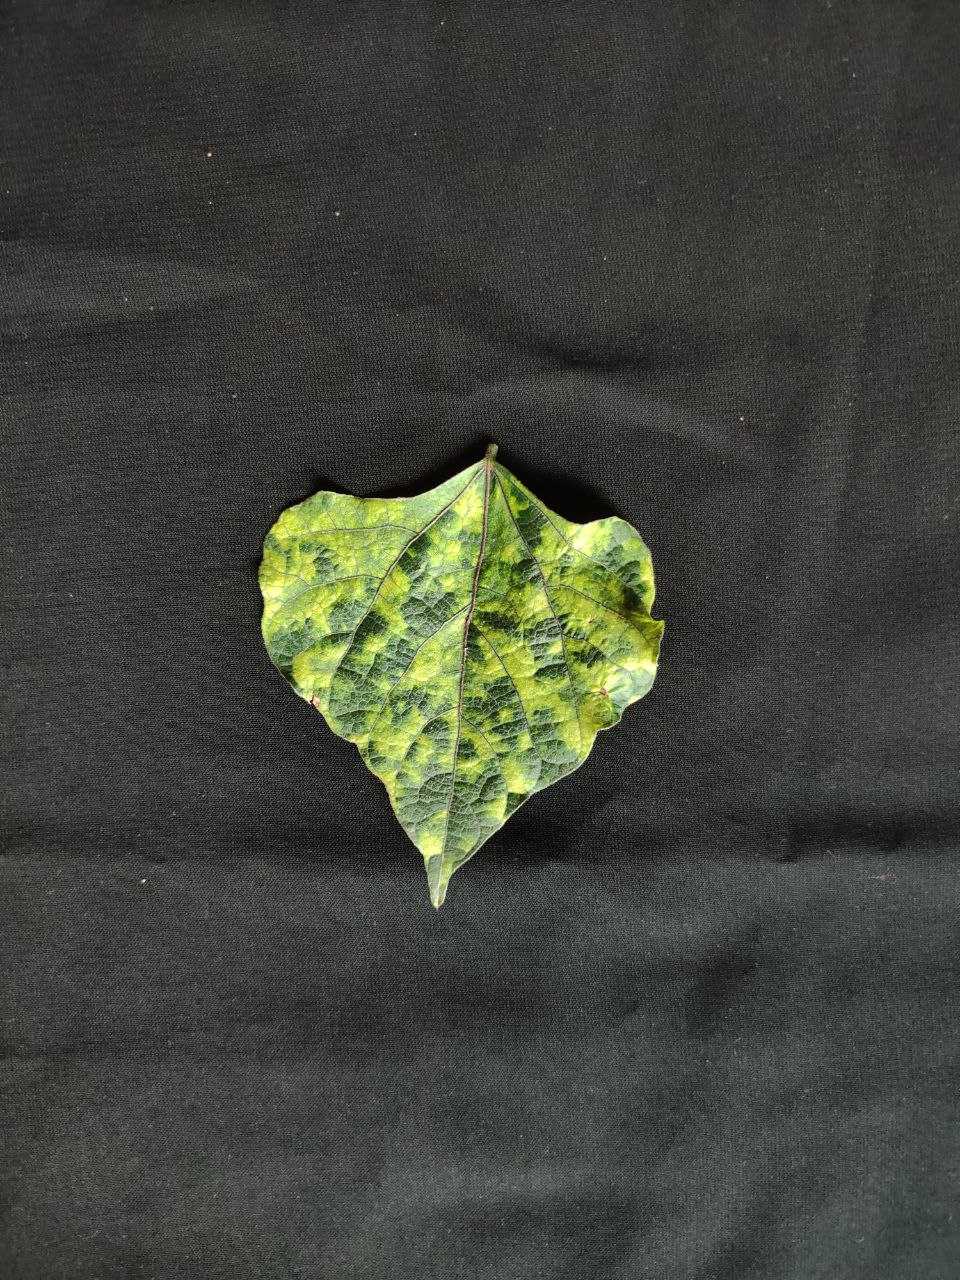
Crop: bean
Leaf condition: Mosaic Virus